Hand-in-waistcoat

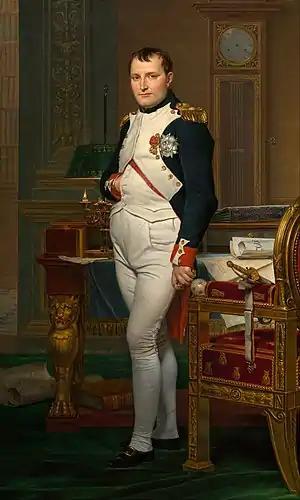
"The Emperor Napoleon in His Study at the Tuileries" (1812), exhibiting the hand-in-waistcoat gesture

The hand-in-waistcoat (also referred to as hand-inside-vest, hand-in-jacket, hand-held-in, or hidden hand) is a gesture commonly found in portraiture during the 18th and 19th centuries, as well as mid-19th century photography. The pose appeared by the 1750s to indicate leadership in a calm and firm manner. It is most often associated with Napoleon Bonaparte because it was used in several portraits made by his artist, Jacques-Louis David, amongst them the 1812 painting "Napoleon in His Study". The pose, thought of as being stately, was copied by other portrait painters across Europe and America. Most paintings and photographs show the right hand inserted into the waistcoat/jacket, but some sitters appear with the left hand inserted.